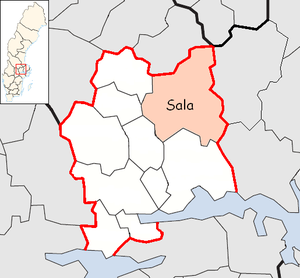
La commune de Sala est une commune suédoise du comté de Västmanland. 21 554 personnes y vivent. Son chef-lieu se situe à Sala.